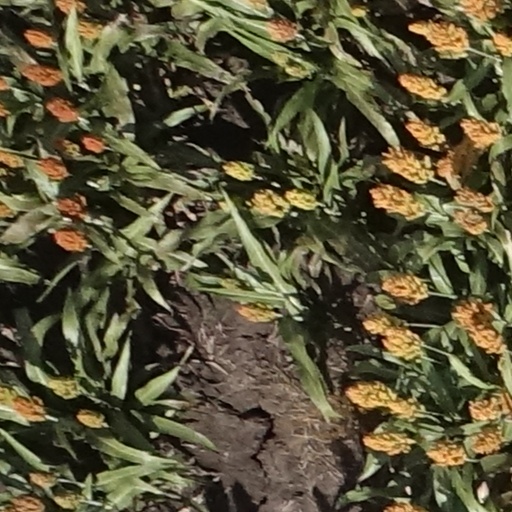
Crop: sorghum